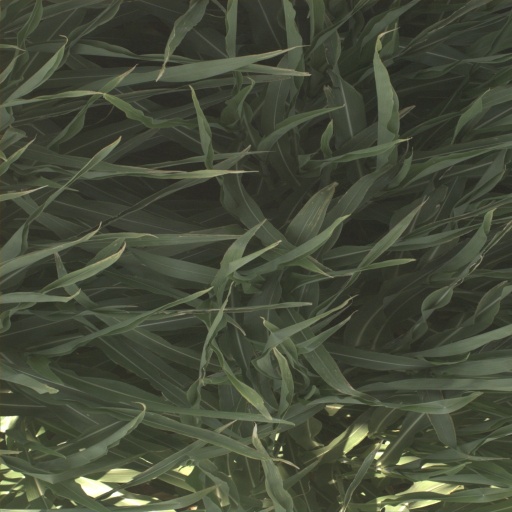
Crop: sorghum